Answer in natural language. Considering the relative positions, where is Doorway (highlighted by a red box) with respect to framed monochromatic wall decor painting (highlighted by a blue box)? Choose between the following options: right or left
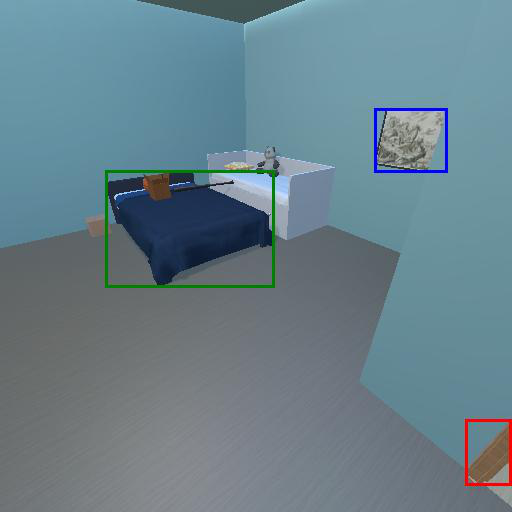
<answer>right</answer>